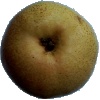
Label: Pear Forelle 1